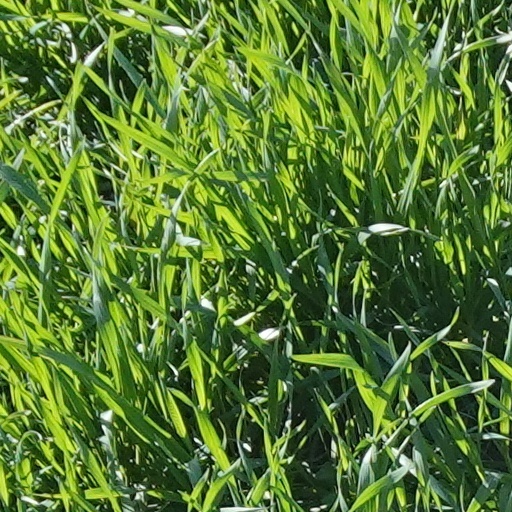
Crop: wheat